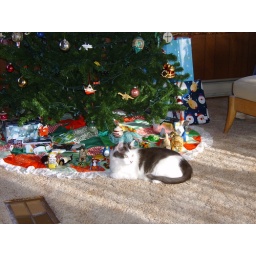
my cat zen under christmas tree